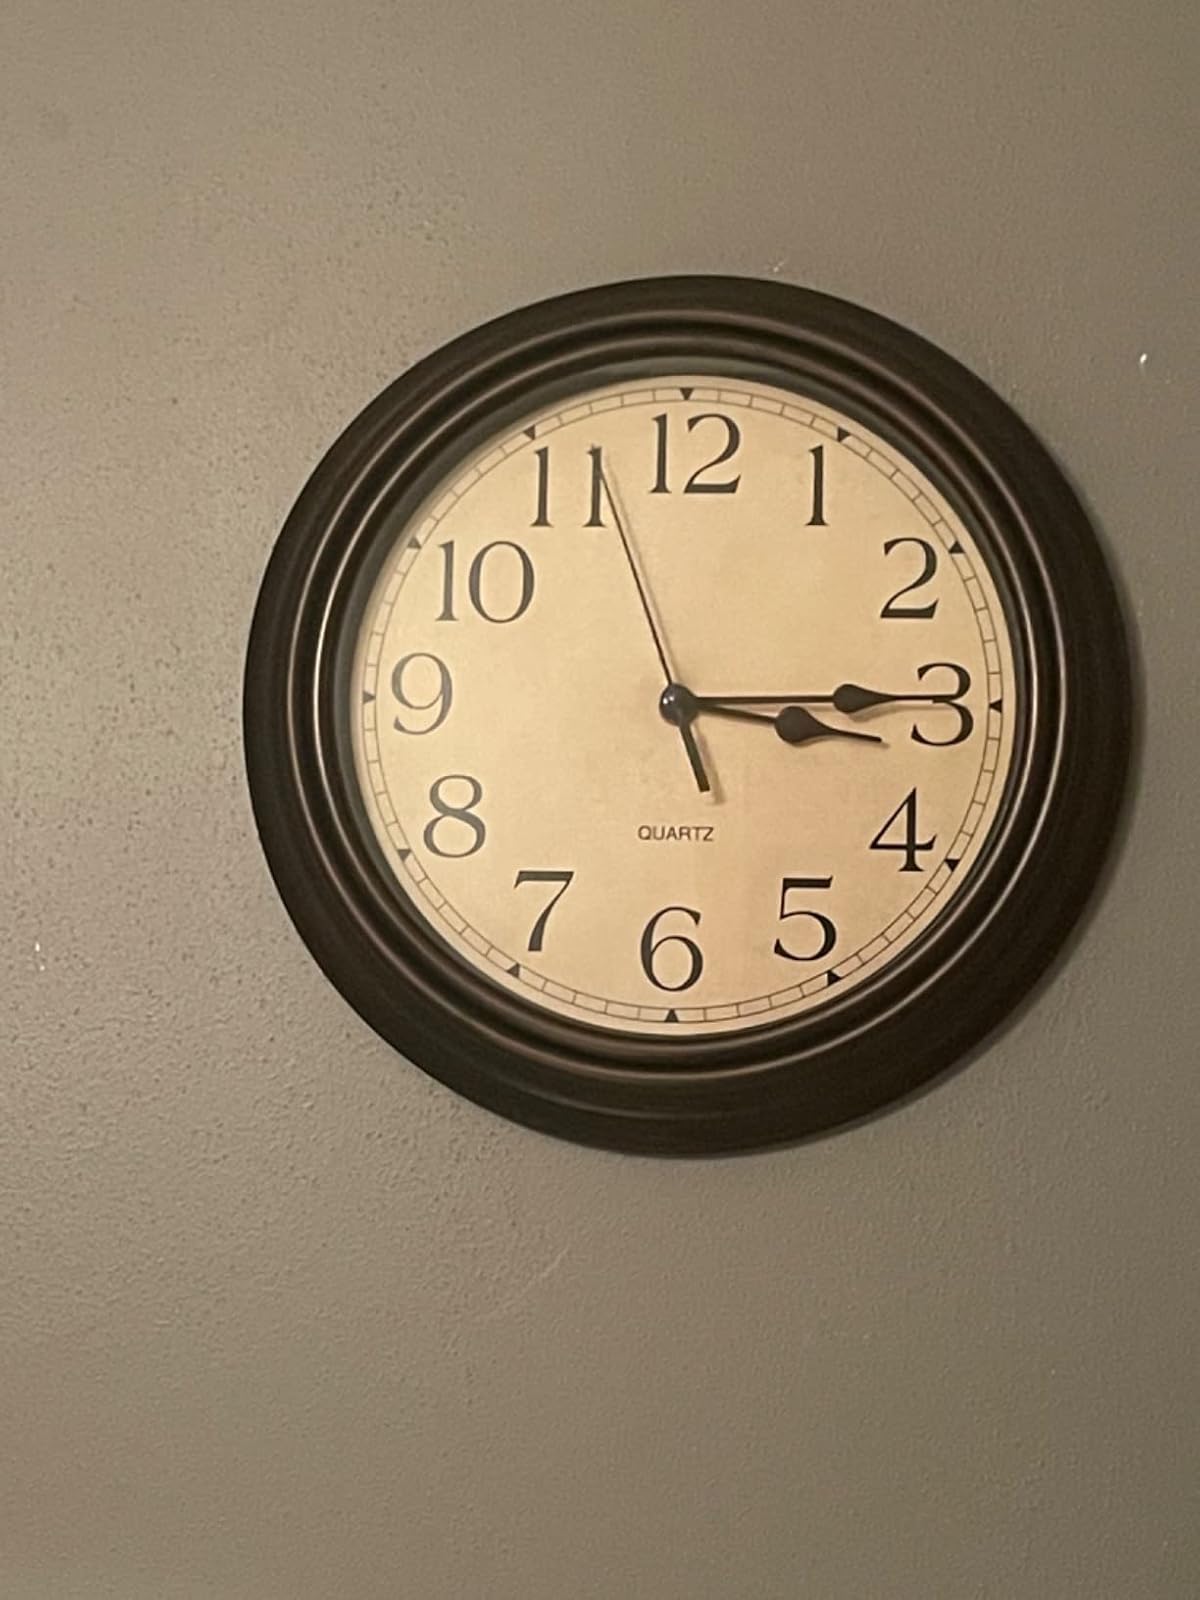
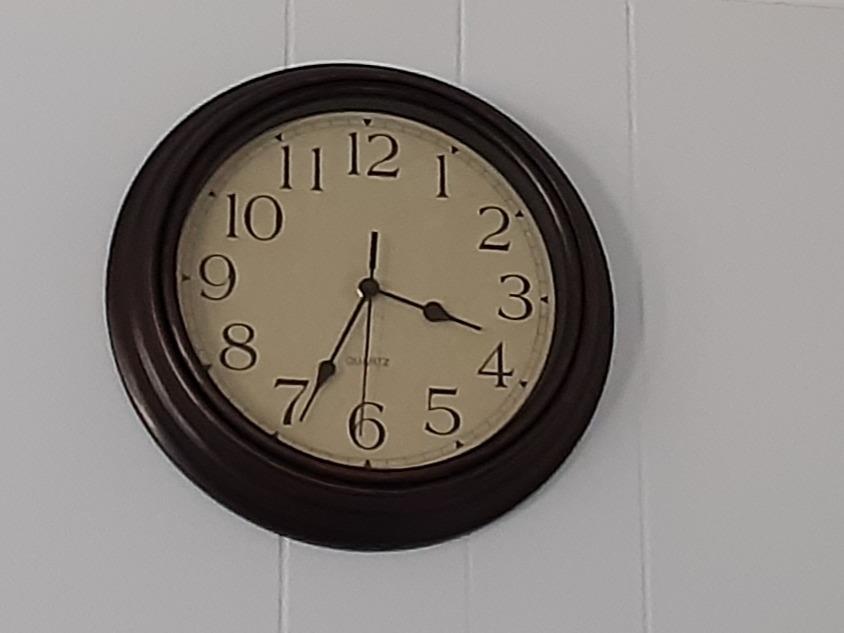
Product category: clock
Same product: yes